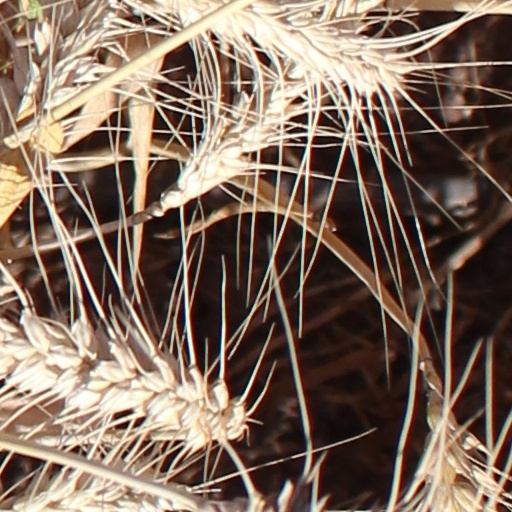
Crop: wheat